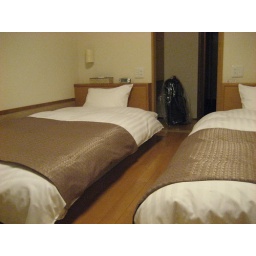
My hotel room in Kushiro. The floor is wood, and the beds don't fold away in the daytime.